Old Devonshire House

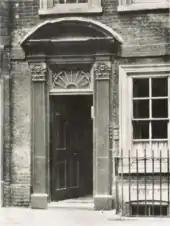
The mahogany front door to Old Devonshire House at 48 Boswell Street, in 1937

Benton Fletcher's radio talk, "Early Music at Old Devonshire House", published in "The Listener" in 1937 described the occupancy when he bought Old Devonshire House in 1934: "Thirty-five men, women and children were living in about a dozen rooms: a family of seven crowded into one room, and in another an old man, who bolted his door against all comers, made and mended his own shirts, but to everyone’s surprise died leaving over £100,000 in the bank."